Beşiktaş J.K. (women's football)

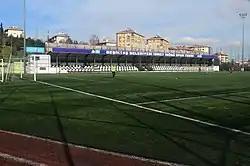
İsmet İnönü Stadium, old home ground of Beşiktaş J.K. women's tea until the end of the 2018-19 Women's First League season.

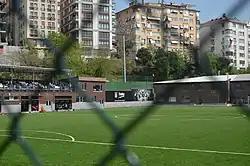
Fulya Hakkı Yeten Stadium, home grounf from the 2019-20 Women's First League season on.

Beşiktaş JK women's team played their home matches at Fulya Hakkı Yeten Stadium of the Beşiktaş J.K. in Şişli district of Istanbul. The team played their home matches until the end of the 2018-19 Women's First League season at İsmet İnönü Stadium, formerly Çilekli Stadium, of Beşiktaş Municipality, in Beşiktaş district.